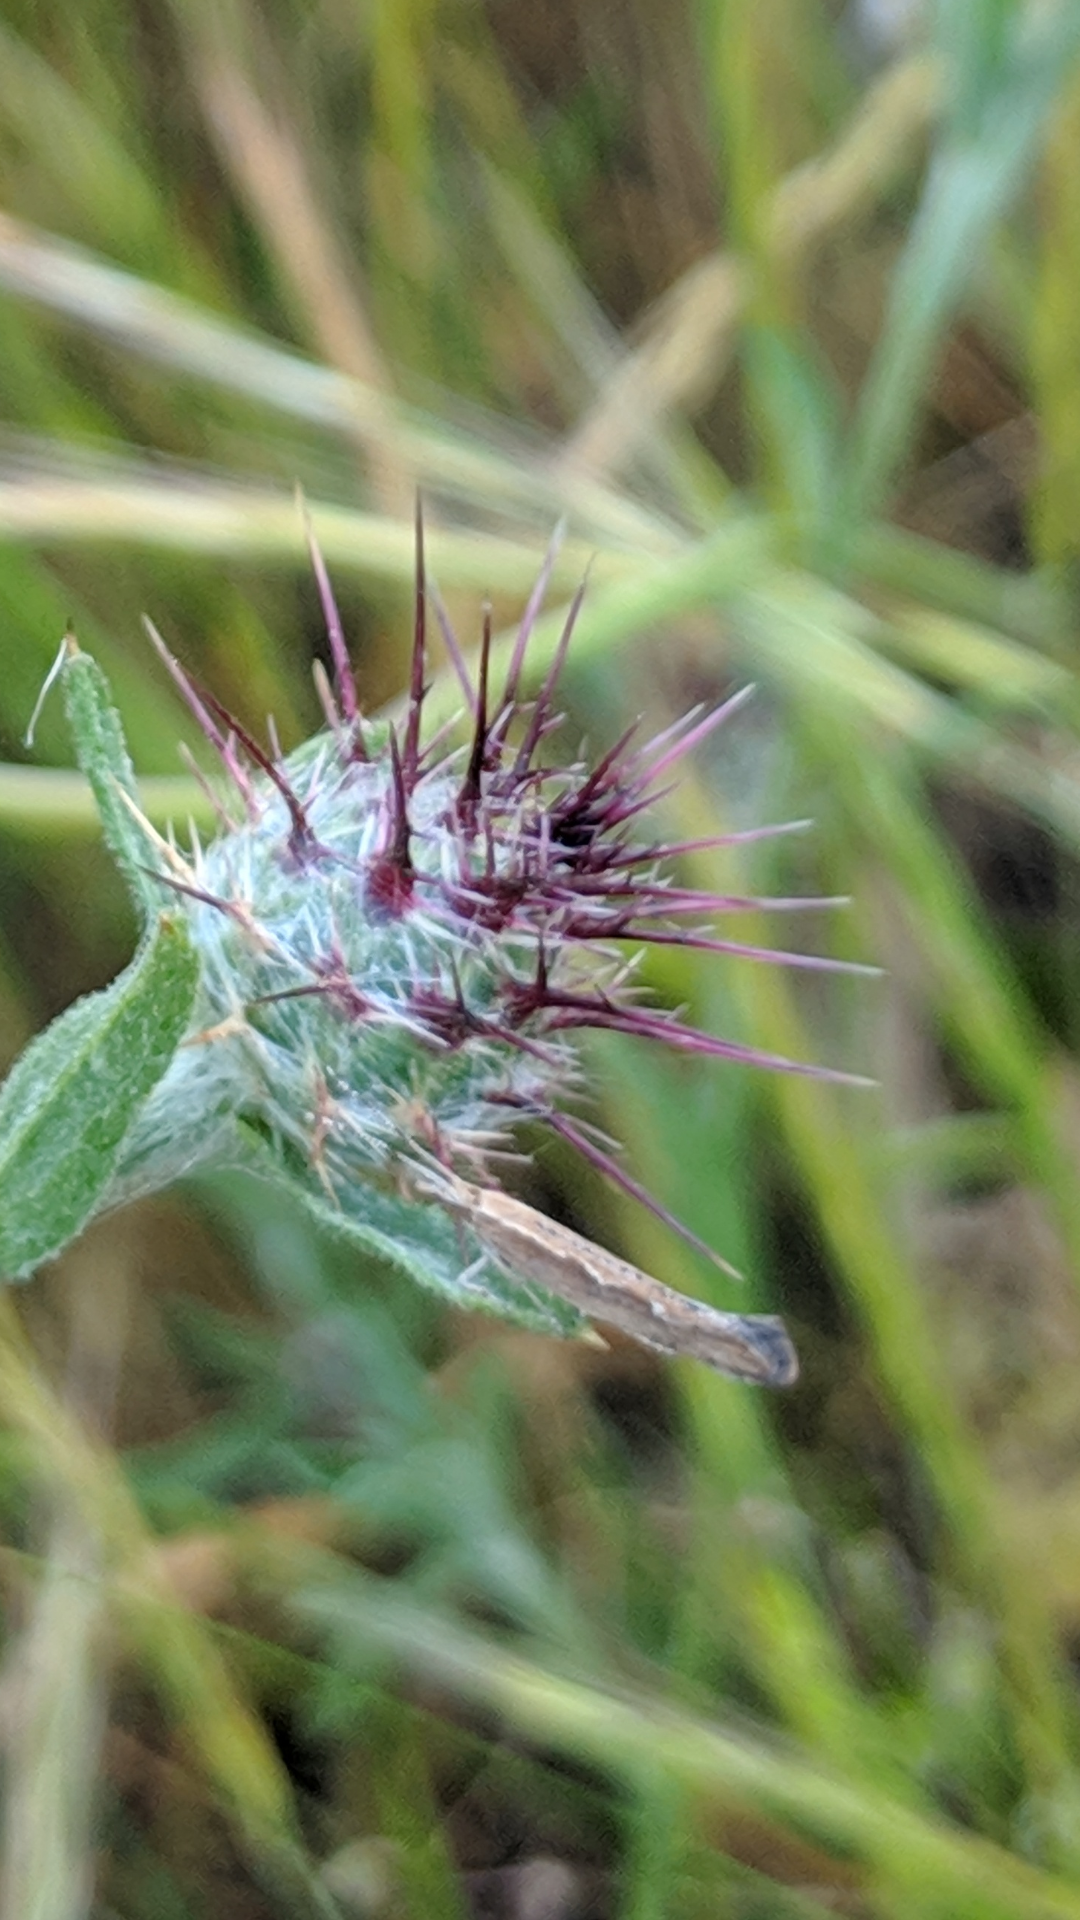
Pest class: diamondback_moth